Nocera Superiore

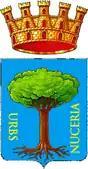

The city's emblem is the same of the old Nocera dei Pagani. It has been recognised by decree of the President of the Republic on 6 April 1987 and has the following description: